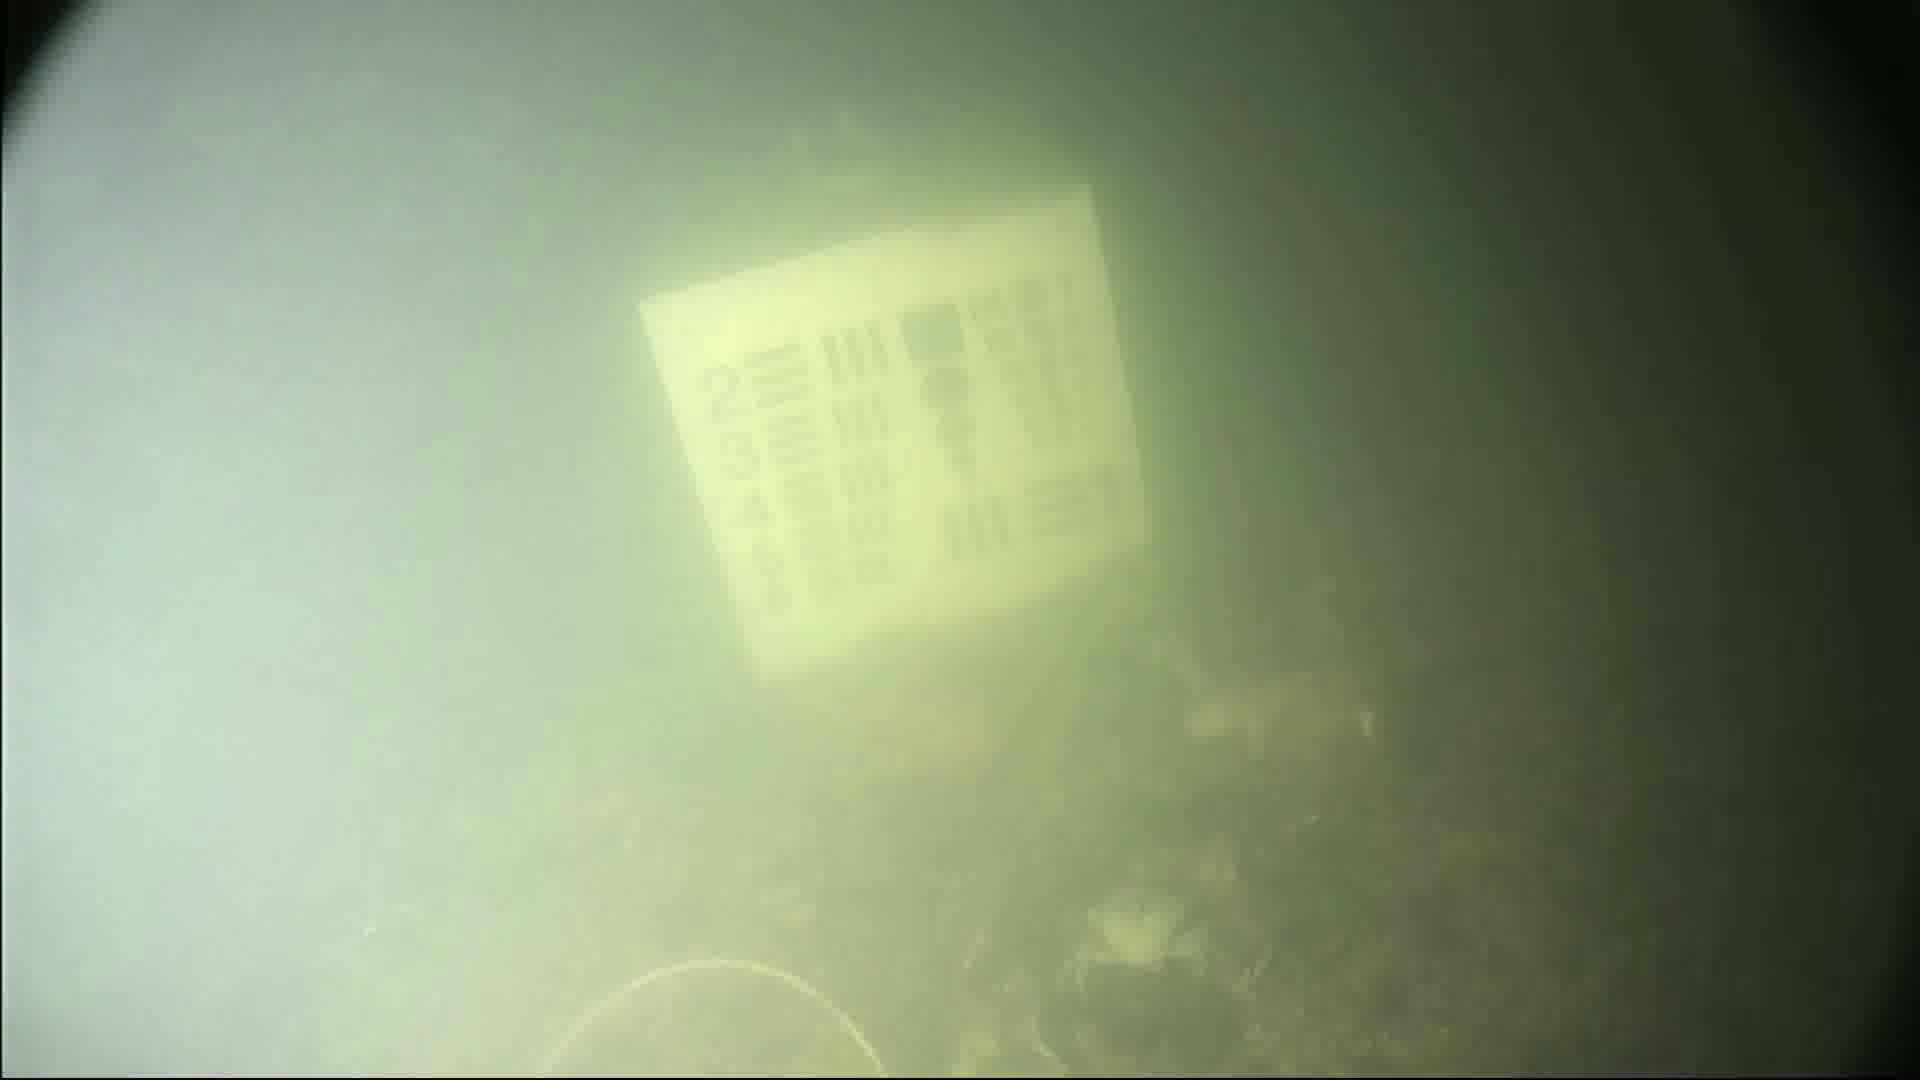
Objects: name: crab